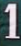
Number: 1